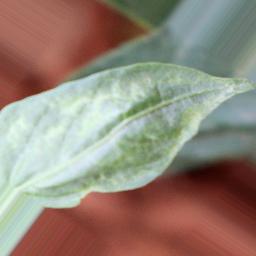
Label: healthy